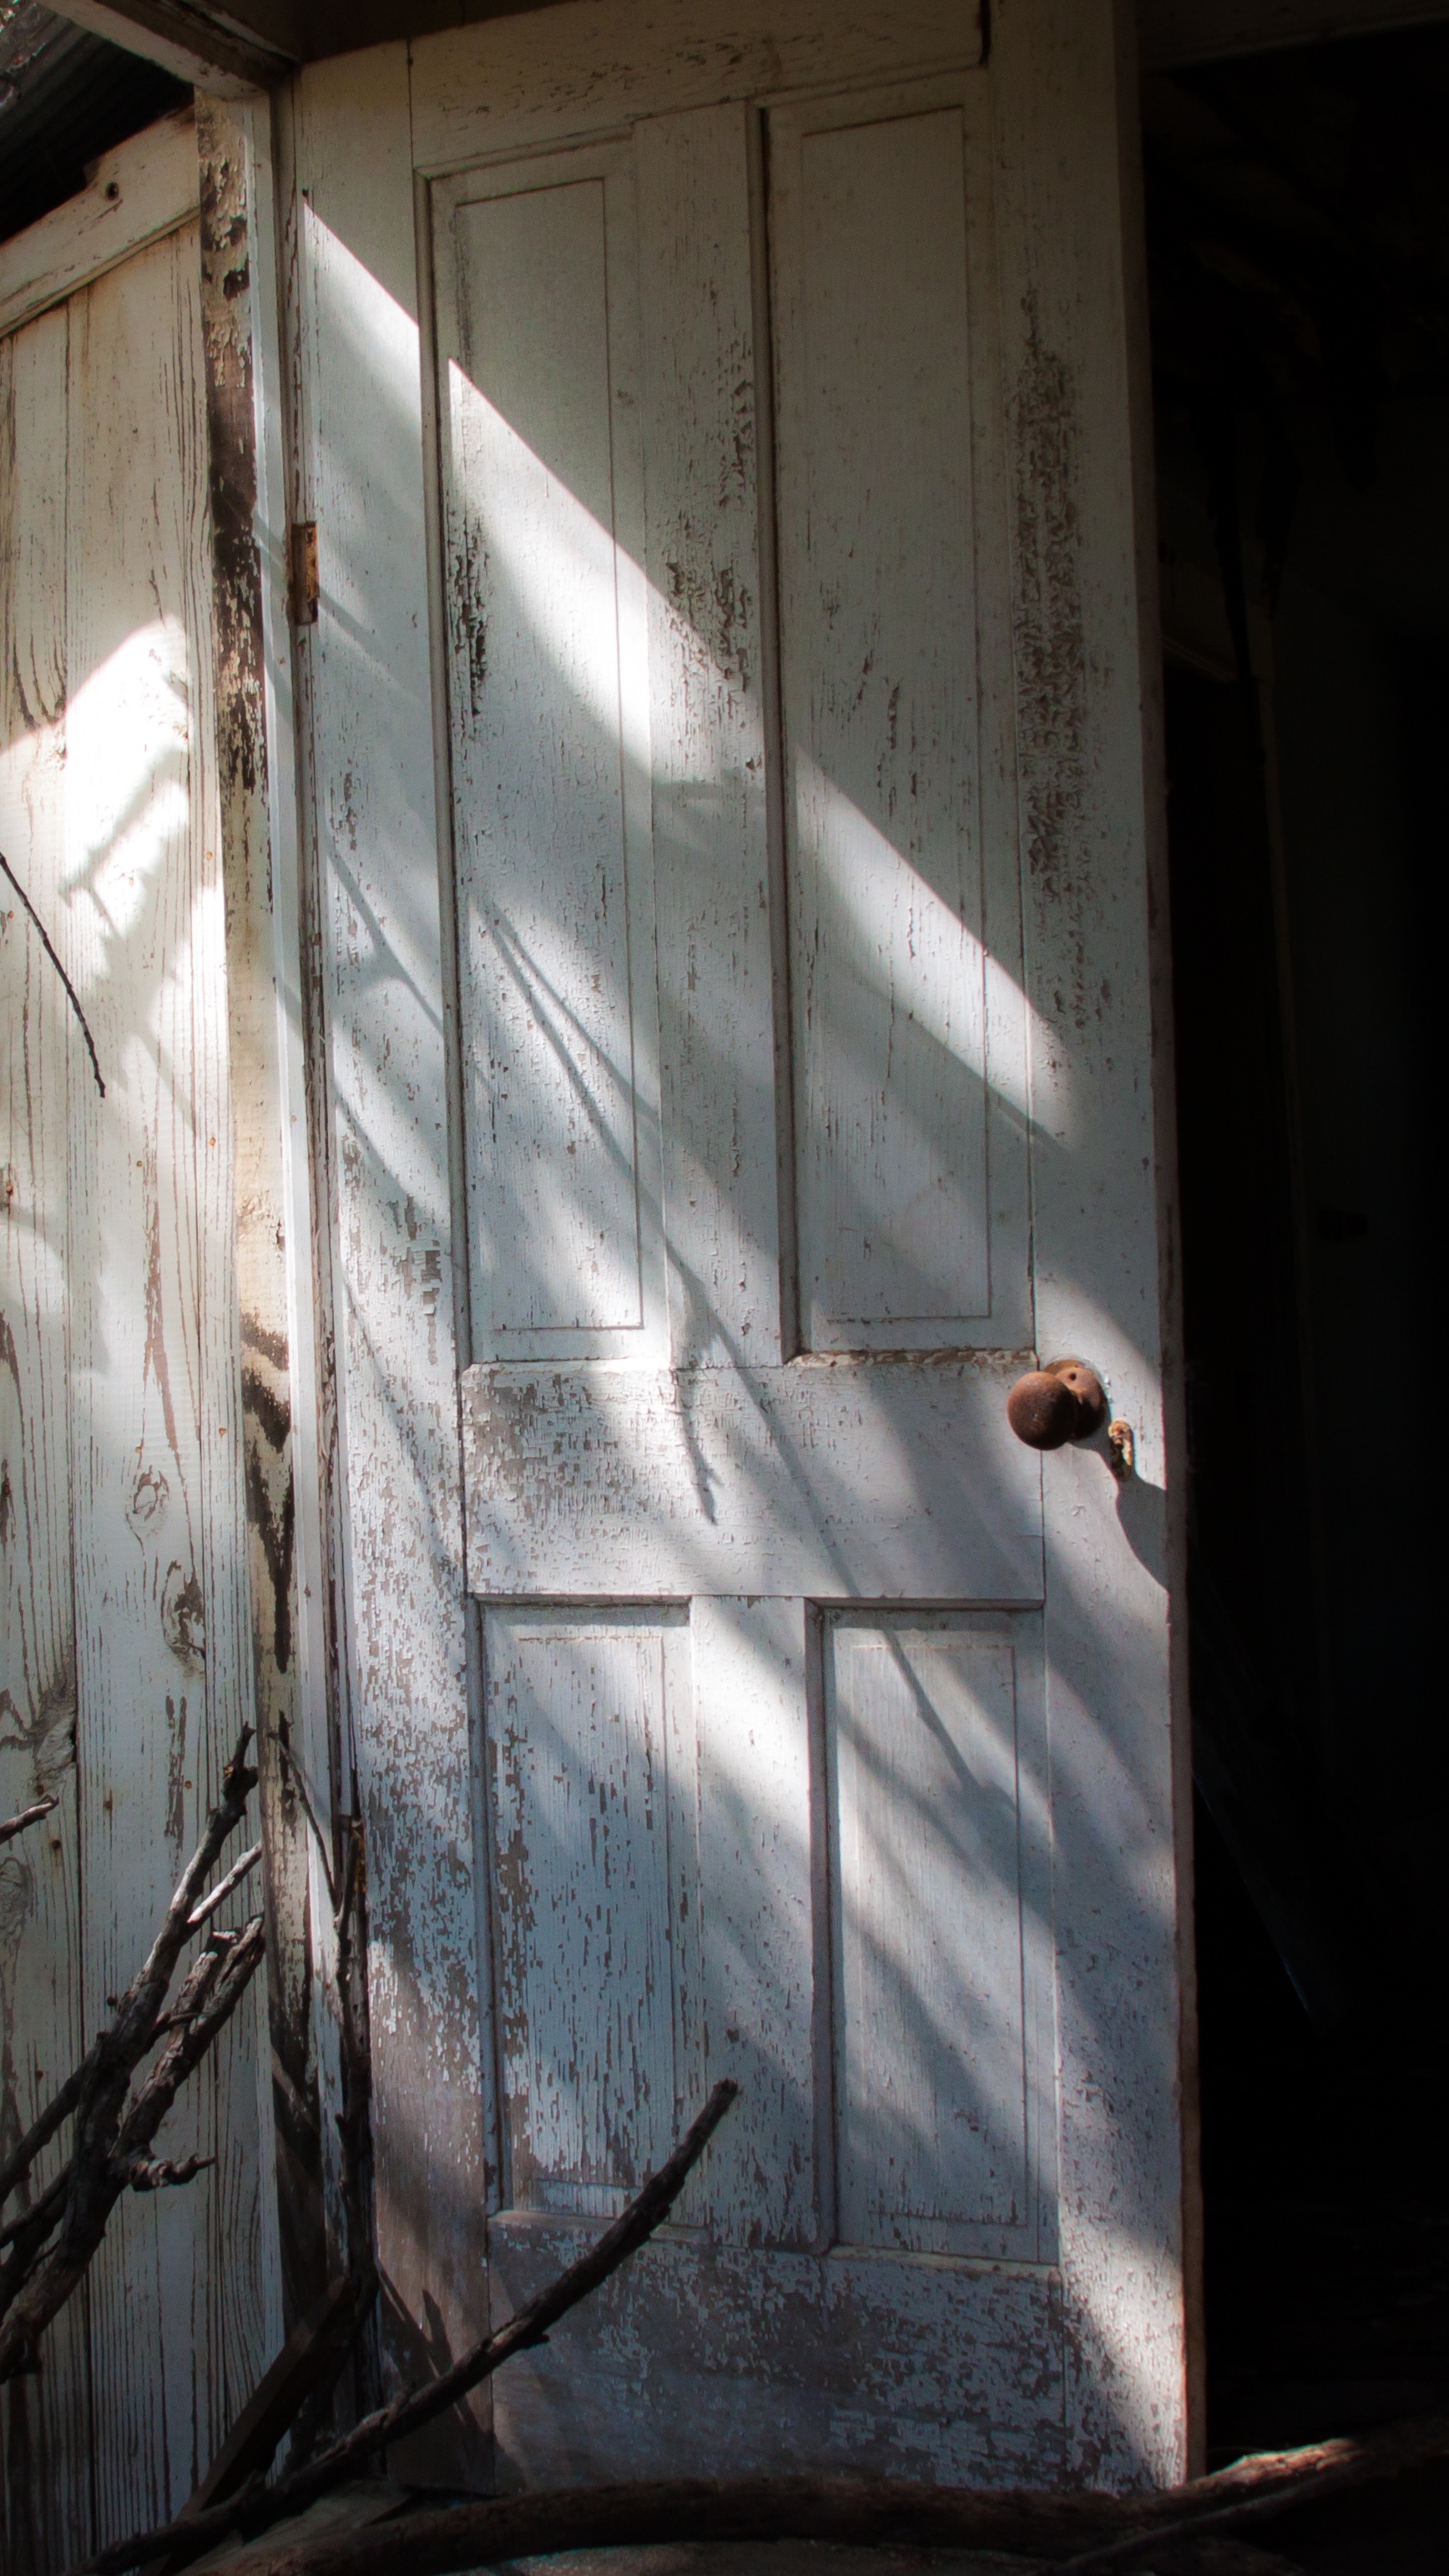
light, wood, house, window, glass, wall, entrance, facade, abandoned, vacant, door, doorway, interior design, art, windows and doors